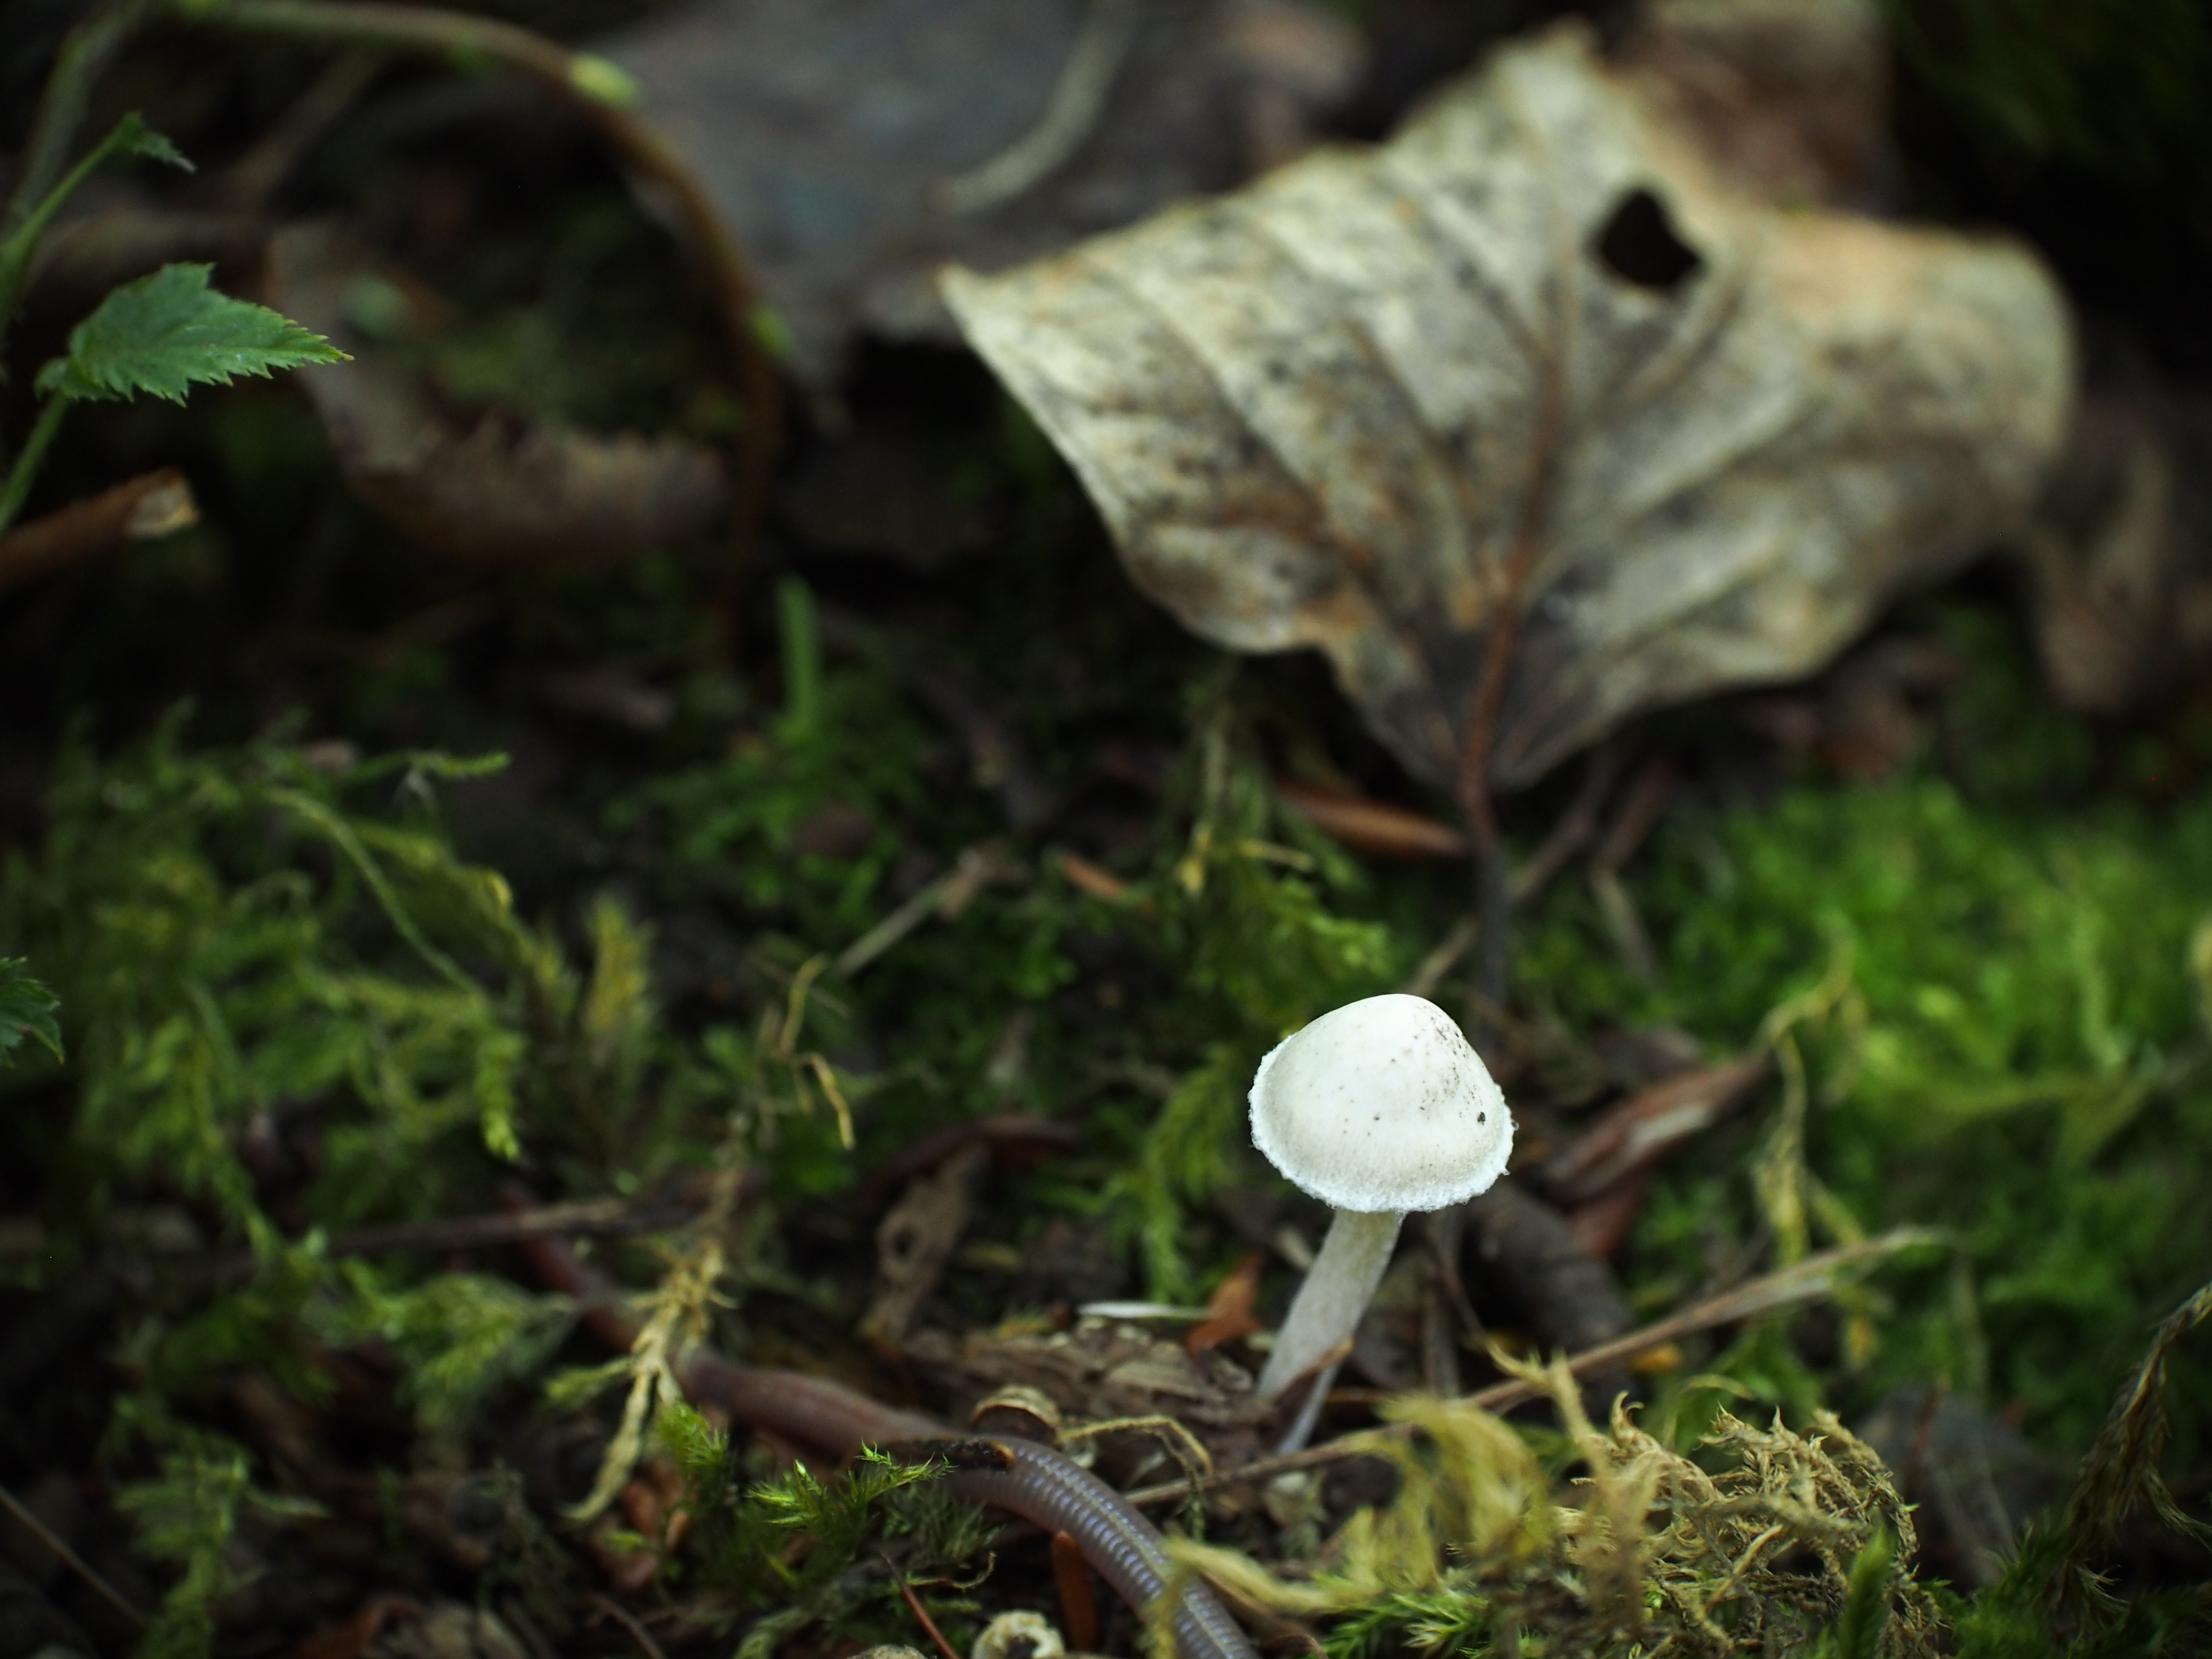
nature, forest, leaf, flower, moss, wildlife, green, jungle, lush, macro, soil, botany, mushroom, decay, flora, fauna, fungus, focus, rainforest, worm, depthoffield, woodland, gusano, habitat, cctvlens, cmount, 25mmf14, hongo, macro photography, cogumelo, minhoca, natural environment